Uttar Dakshin

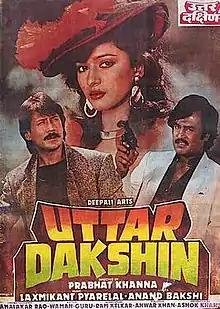
poster

Uttar Dakshin is a 1987 Hindi-language action drama film produced by Ashok Khanna and Subhash Ghai, directed by Prabhat Khanna and featuring Rajinikanth, Jackie Shroff, Madhuri Dixit and Bharathi in the lead roles. Laxmikant Pyarelal have composed the music, while Anand Bakshi has written the lyrics for the film.